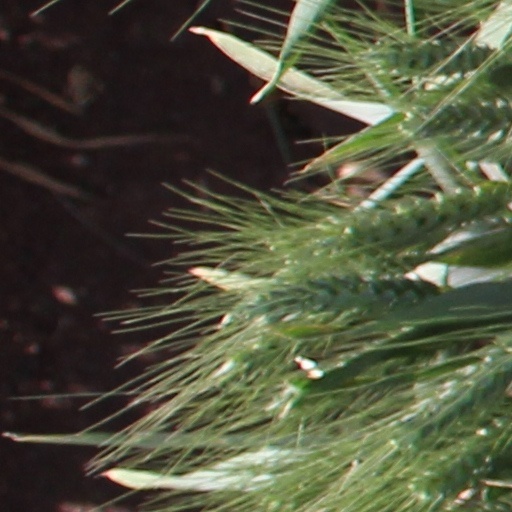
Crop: wheat